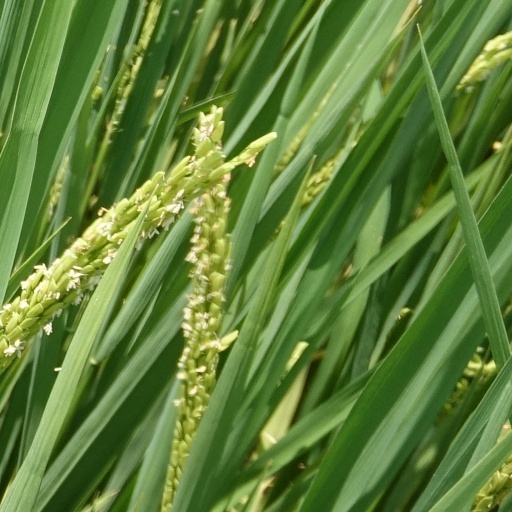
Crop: rice